Bobrov, Bobrovsky District, Voronezh Oblast

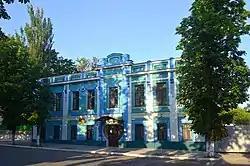

Bobrov is a town and the administrative center of Bobrovsky District in central Voronezh Oblast, Russia, located on the right bank of the Bityug River, southeast of Voronezh, the administrative center of the oblast. Population: It was previously known as "Bobrovskaya Sloboda" (until 1779).